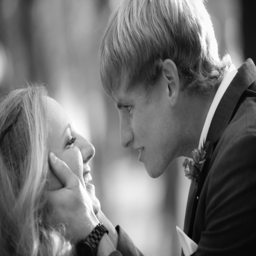
creating a legacy of love